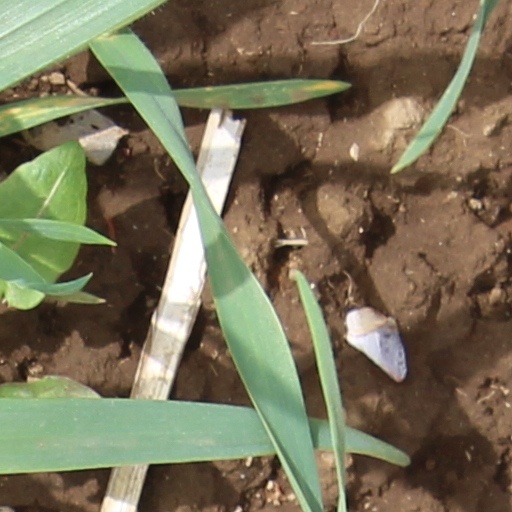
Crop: wheat